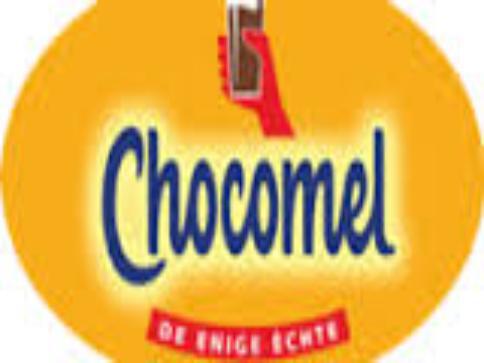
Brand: Chocomel
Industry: Food